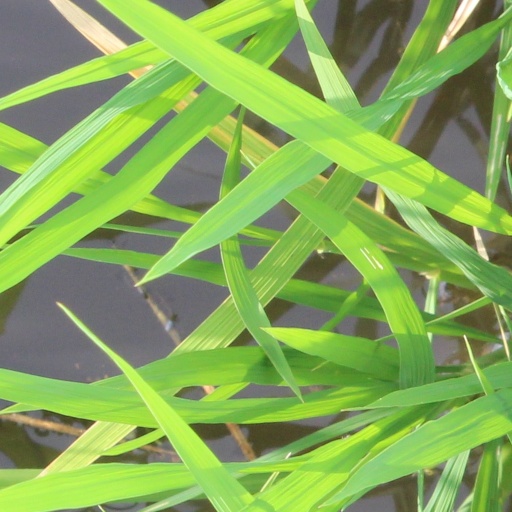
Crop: rice